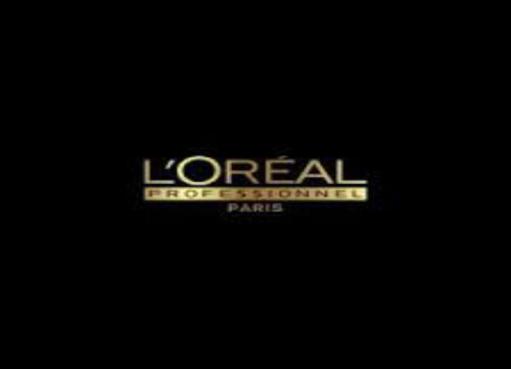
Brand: loreal
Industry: Necessities